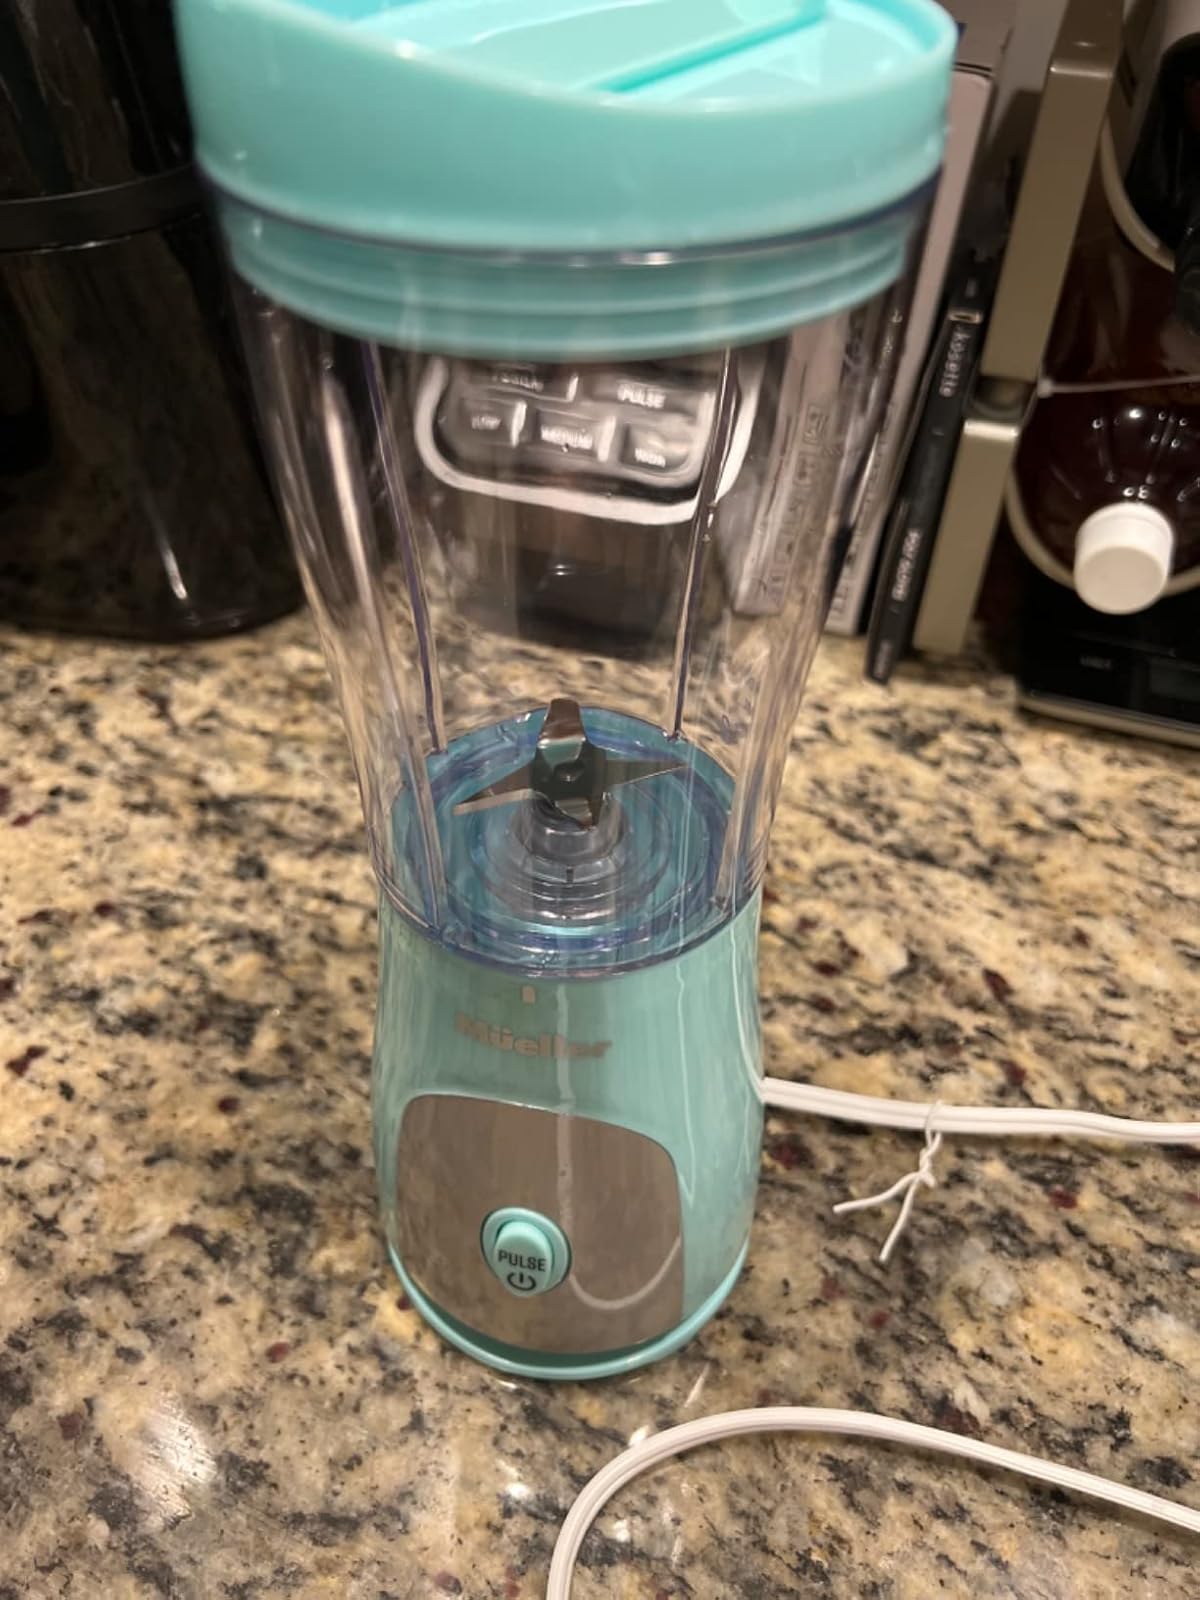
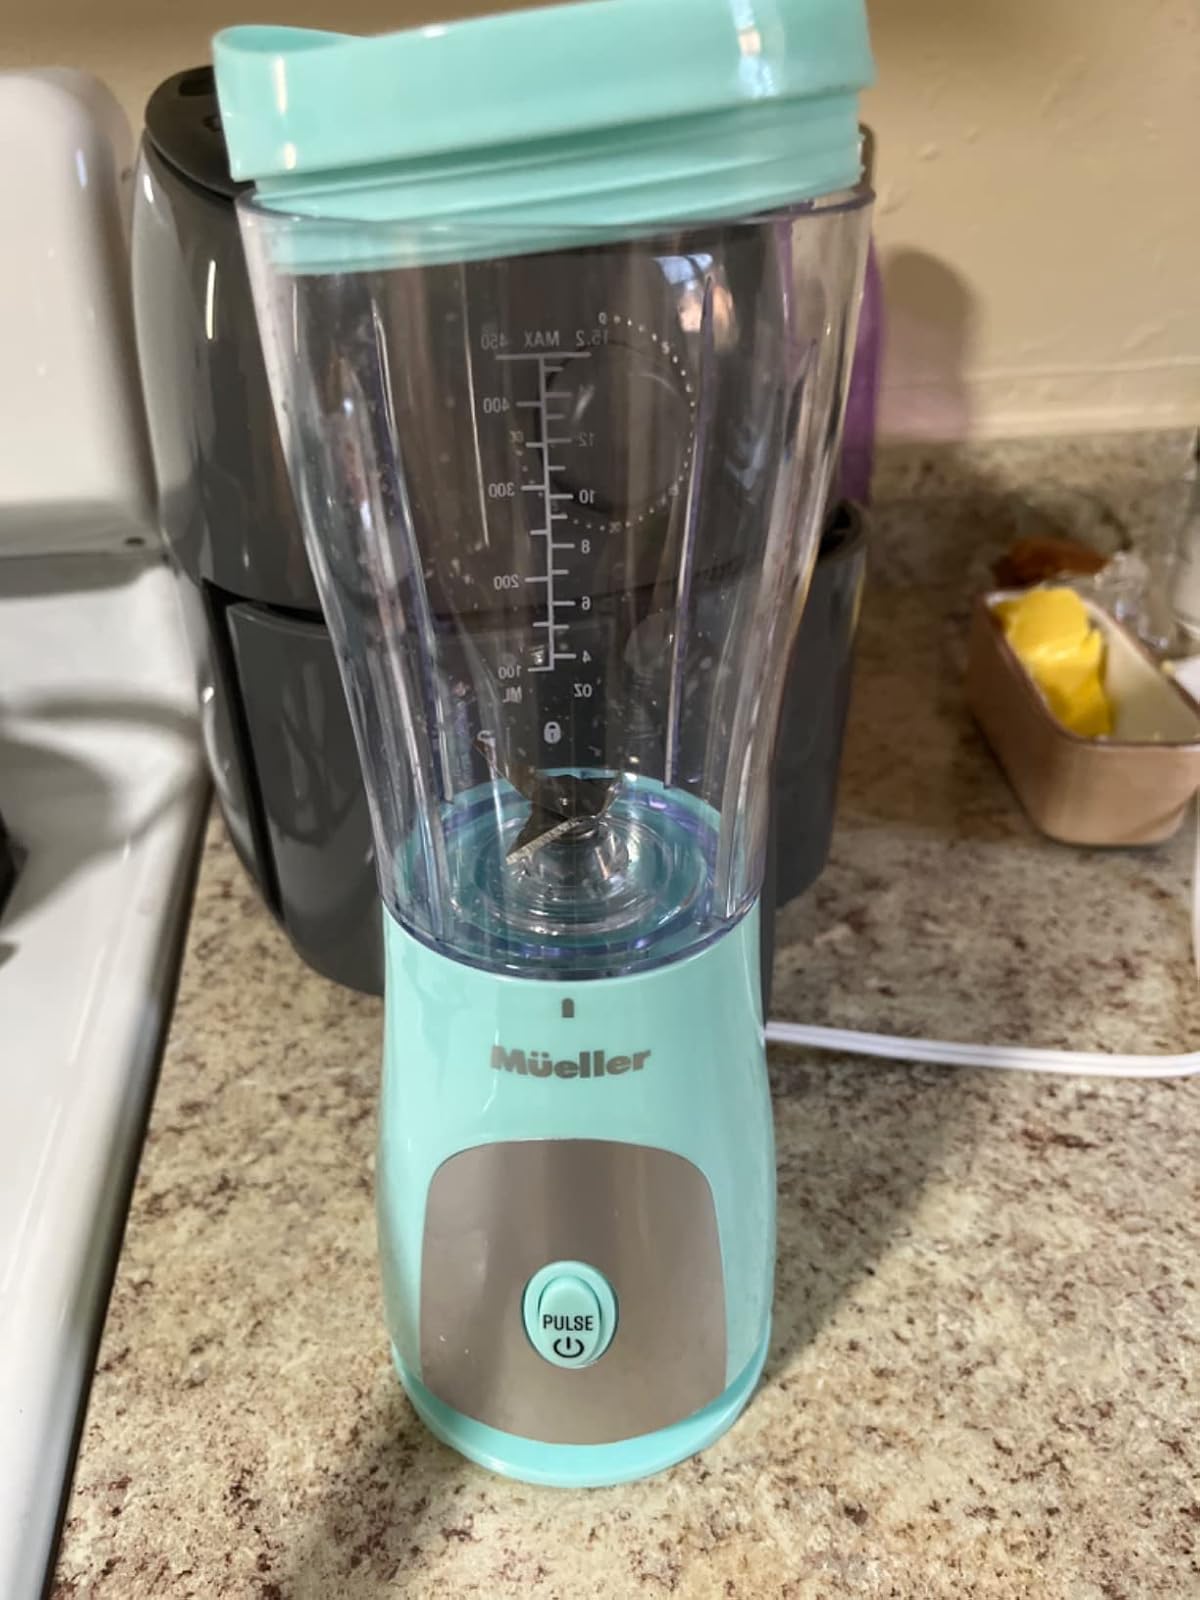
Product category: items_blender
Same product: yes